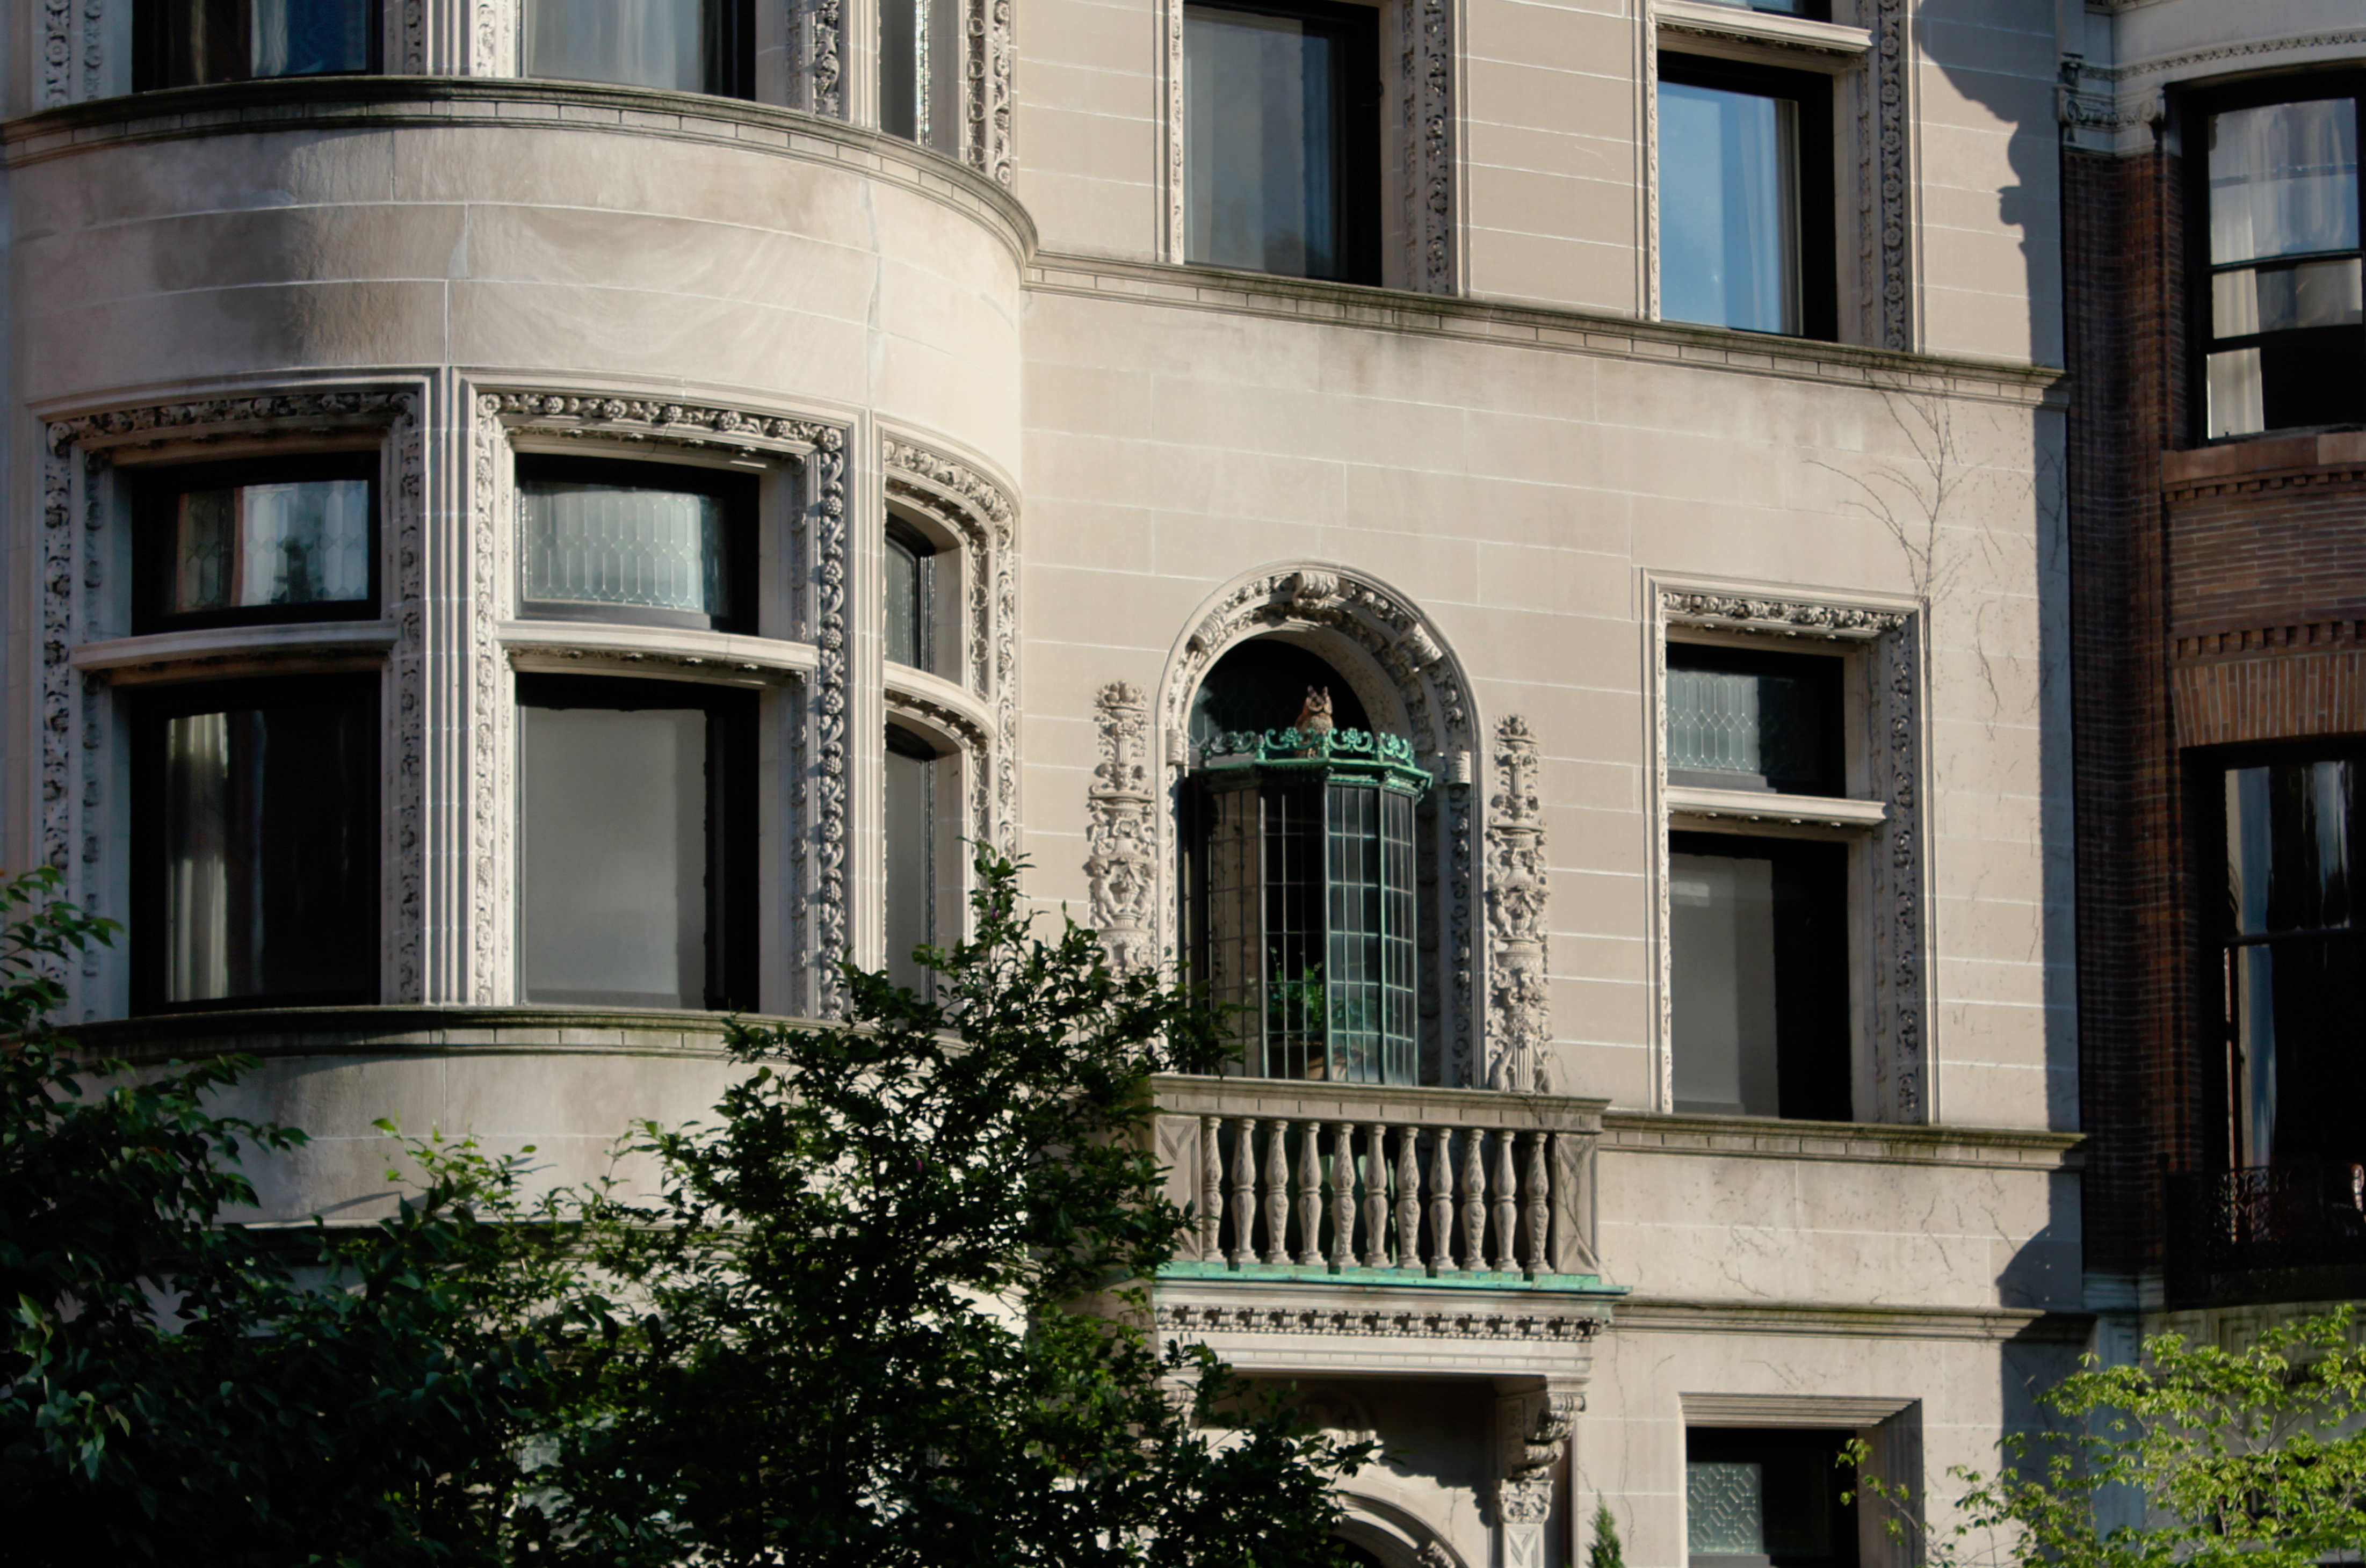
architecture, building, property, house, facade, neighbourhood, real estate, balcony, urban area, window, apartment, home, residential area, city, Material property, tree, mansion, condominium, estate, mixed use, downtown, arch, historic house, street